Bizz Johnson

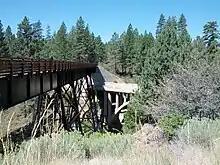
After the 7-mile marker along the Bizz Johnson trail

Harold Terry "Bizz" Johnson (December 2, 1907 – March 16, 1988) was an American businessman and politician who served as a United States Congressman from California from 1959 to 1981. He was a member of the Democratic Party.